Perp walk

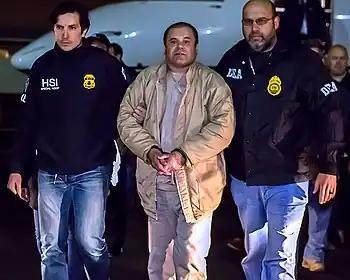
El Chapo's perp walk after his 2017 extradition to the U.S.

A perp walk, walking the perp, or frog march (Washington, D.C. English) is a practice in law enforcement of parading an arrested suspect out in public before their initial appearance in court. The suspect is typically escorted from a police station to a police vehicle to the courthouse and then after the court hearing back to a vehicle, creating an opportunity for a media frenzy to take photographs and video of the event (sometimes, if the police have alerted the media to an imminent arrest, it takes place afterwards). The defendant is normally handcuffed or otherwise restrained, and is sometimes dressed in prison garb. Within the United States the perp walk is most closely associated with New York City. The practice rose in popularity in the 1980s under U.S. Attorney Rudolph Giuliani, when suspects charged with felonies were perp-walked.